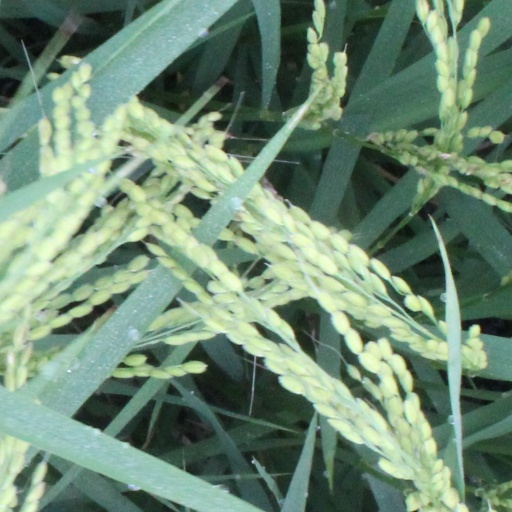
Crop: rice